Governor of Sinop

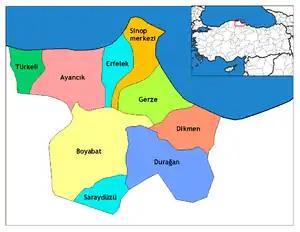
Map of the Province of Sinop, showing the provincial districts.

The Governor of Sinop (Turkish: "Sinop Valiliği") is responsible for the implementation of government legislation within Sinop Province, Turkey. The governorship is a civil service office appointed by the government of Turkey. The Governor is also the most senior commander of both the Sinop provincial police force and the Sinop Gendarmerie.